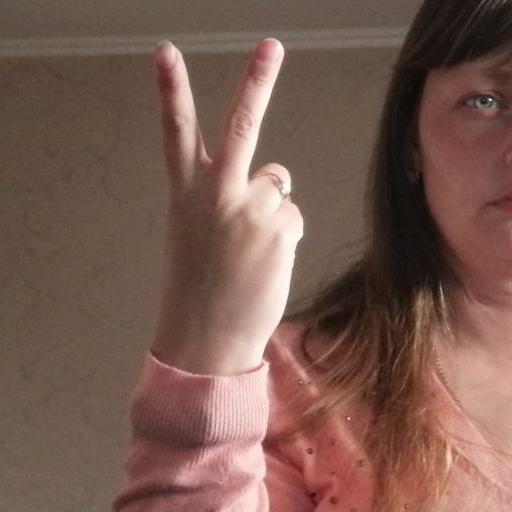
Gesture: peace_inverted